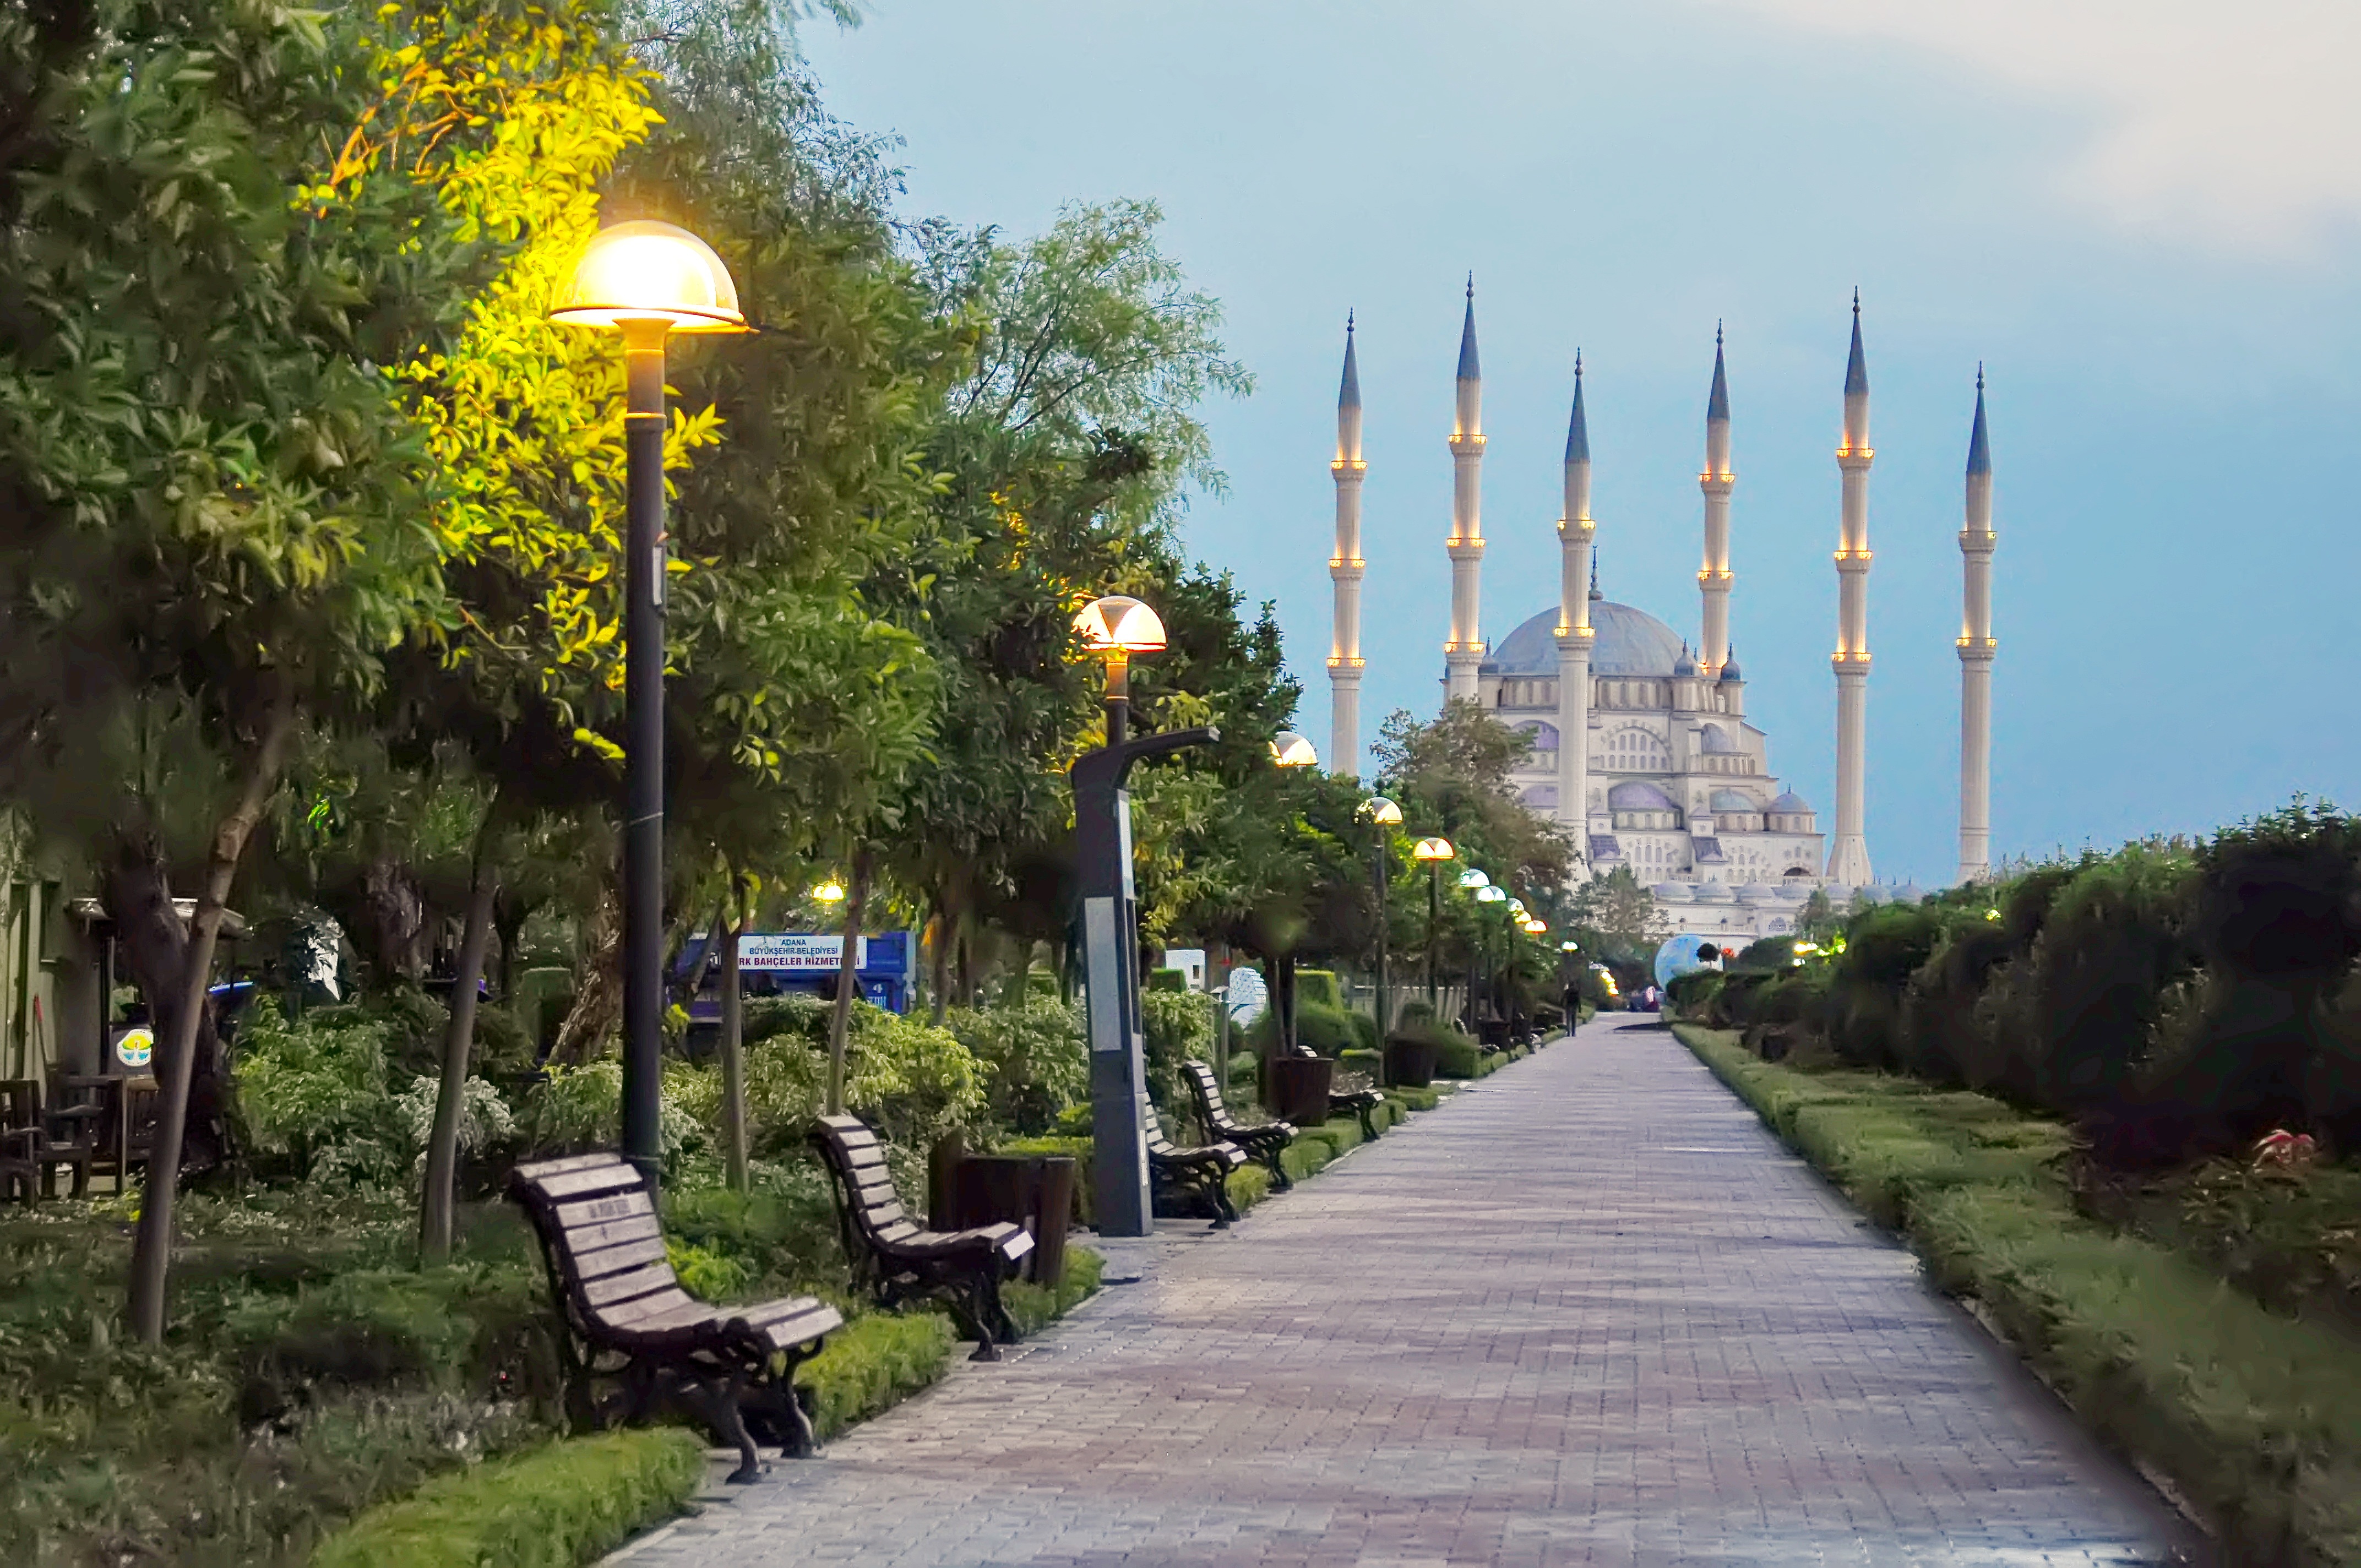
tree, landmark, garden, tourism, waterway, place of worship, big, cami, urban area, adana